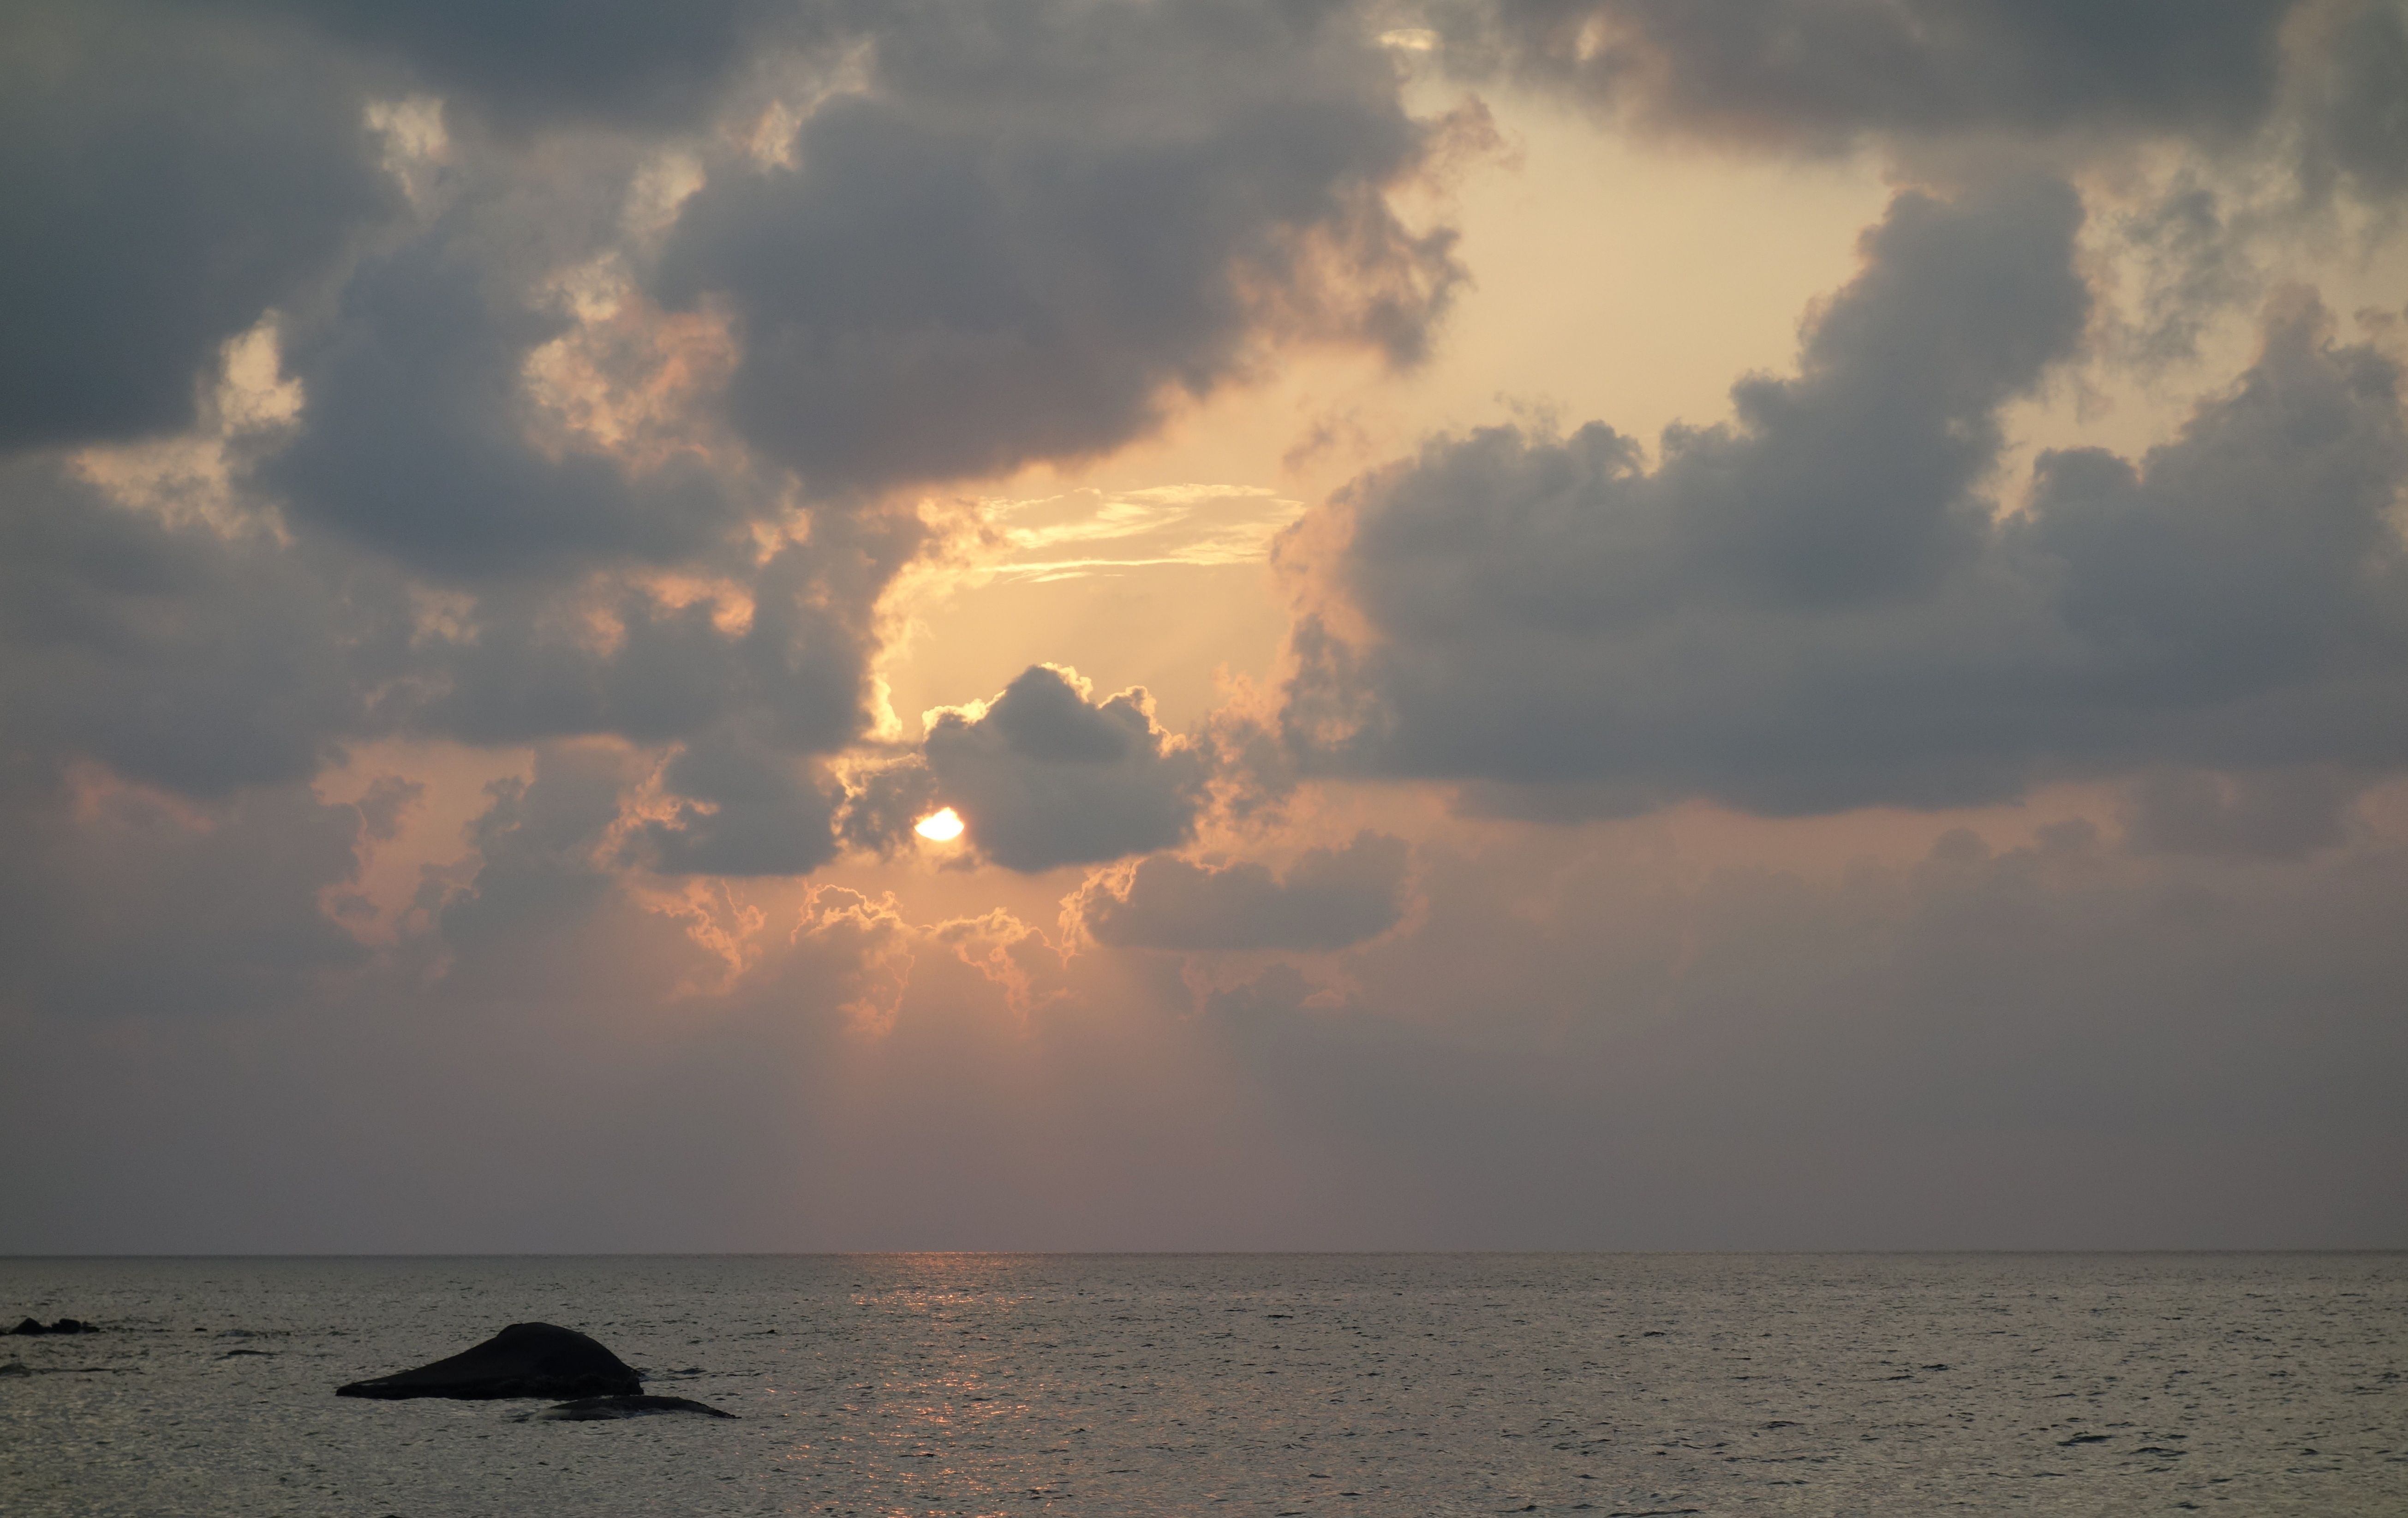
sunset, water, sea, sun, nature, sky, beach, cloud, dusk, weather, ocean, landscape, light, seascape, evening, panorama, horizon, cumulus, calm, morning, sunlight, sound, meteorological phenomenon, tree, vacation, tropics, coast, sunrise, afterglow, coastal and oceanic landforms, dawn, sand